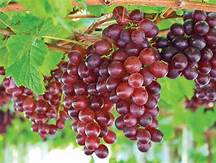
Label: Grapes